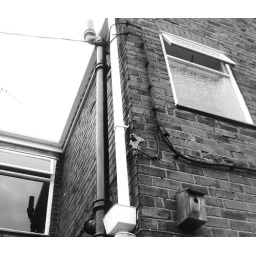
Just a mess about with the camera really. A recent work project brought to life in black and white